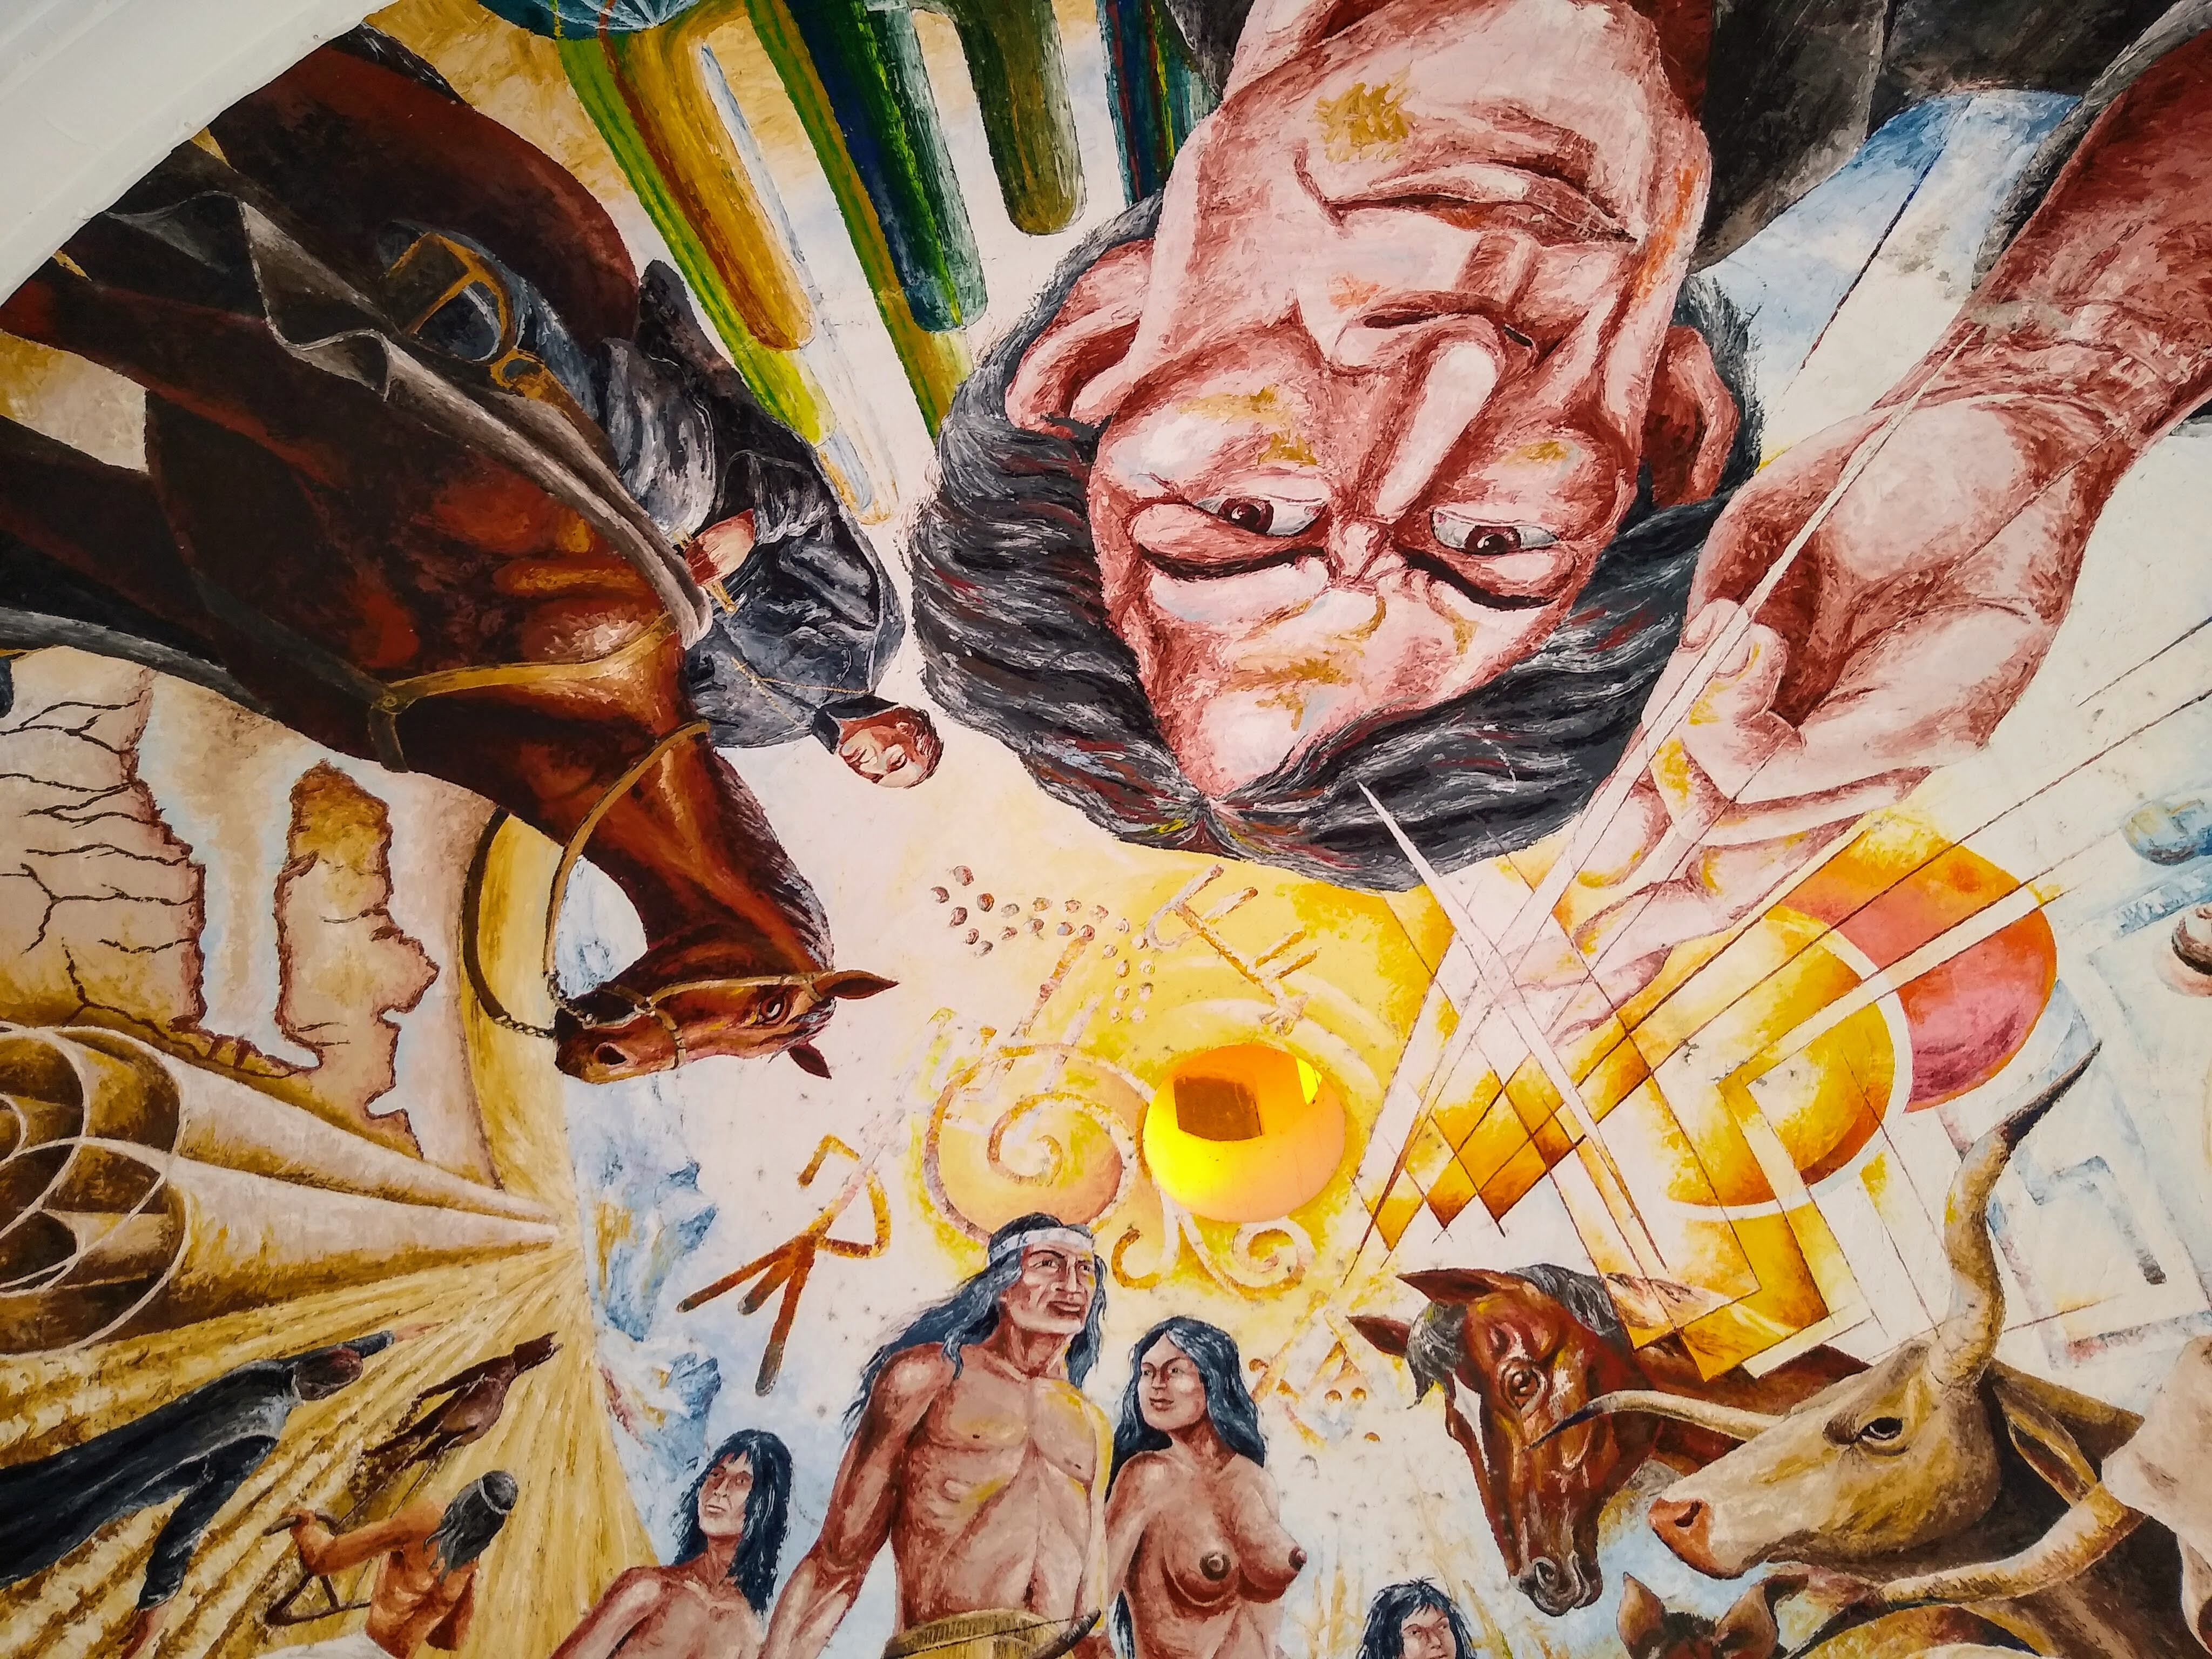
sonora, mexico, art, painting, illustration, watercolor paint, visual arts, fictional character, mural, fiction